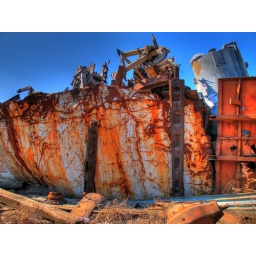
Rusty retaining wall of the junk yard by the train station in Lincoln. This is a 3 exposure HDR.